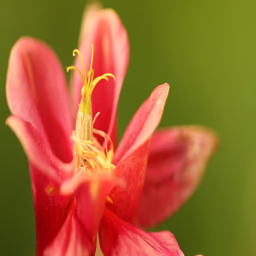
flowers growing in the garden